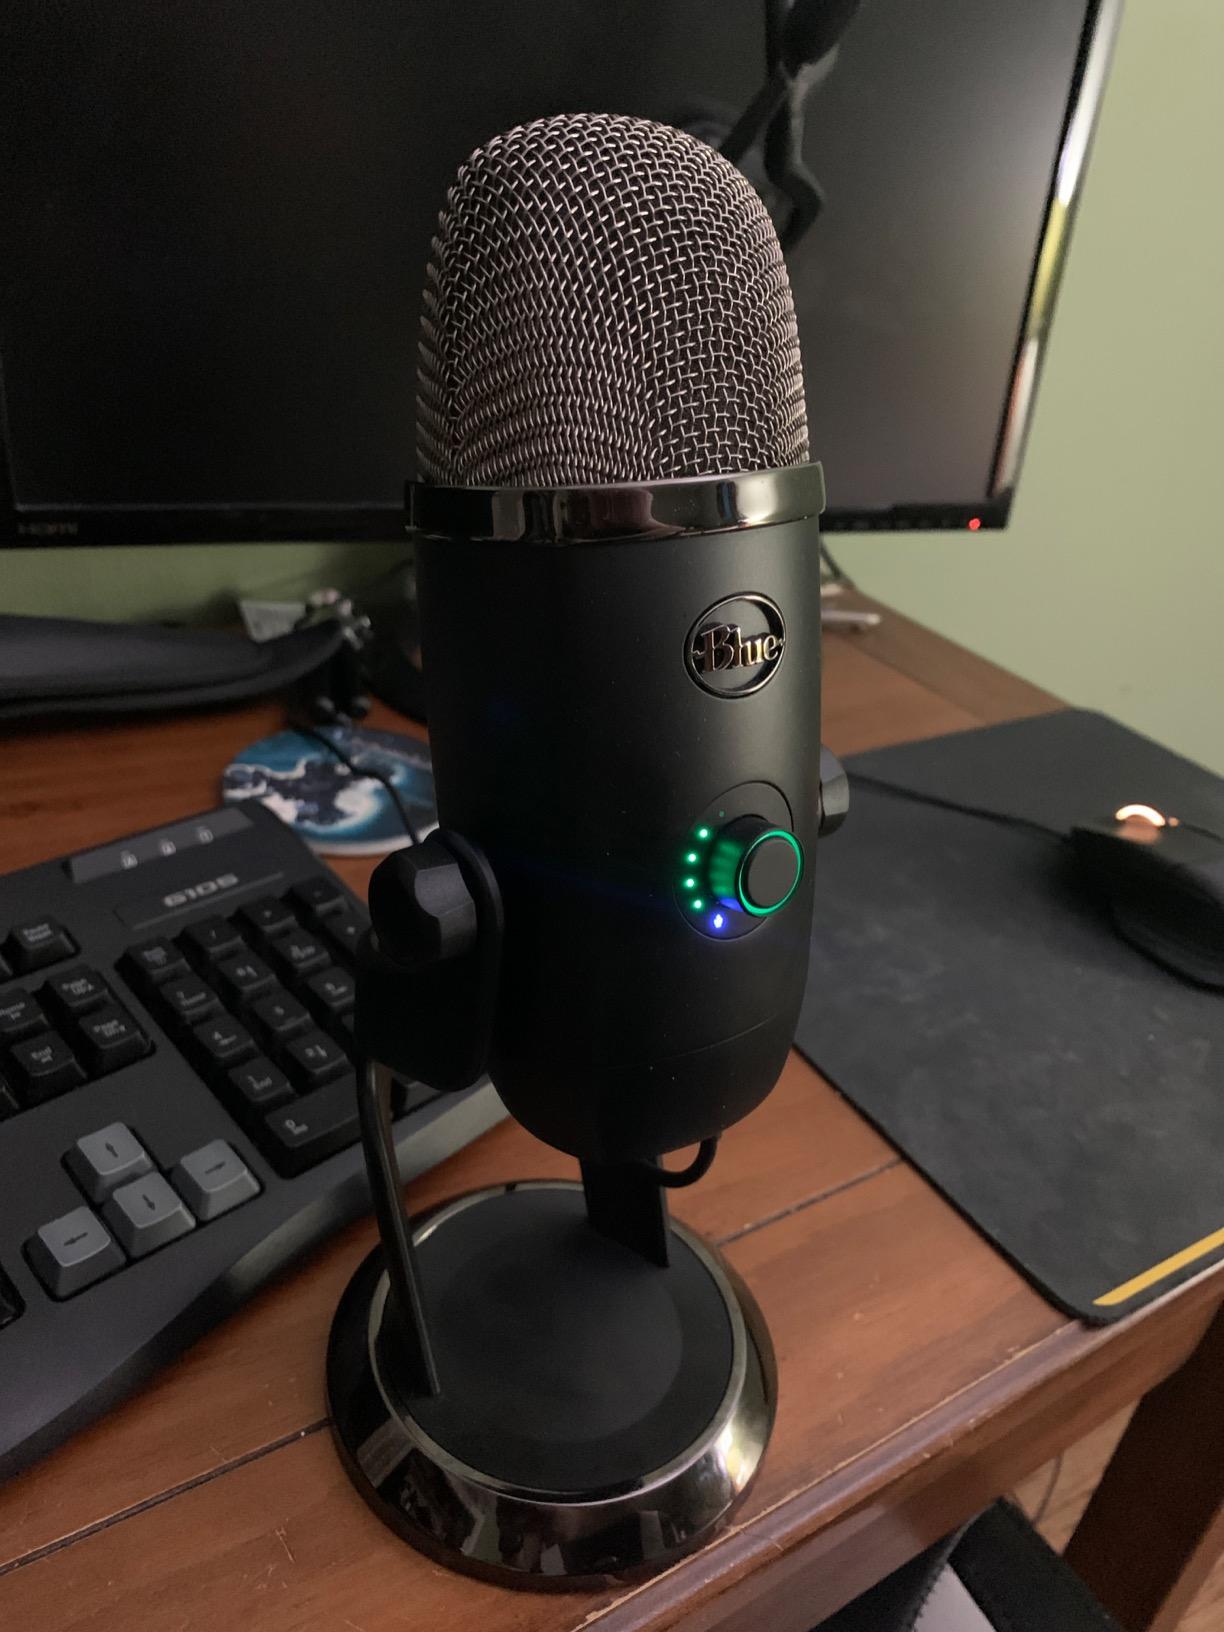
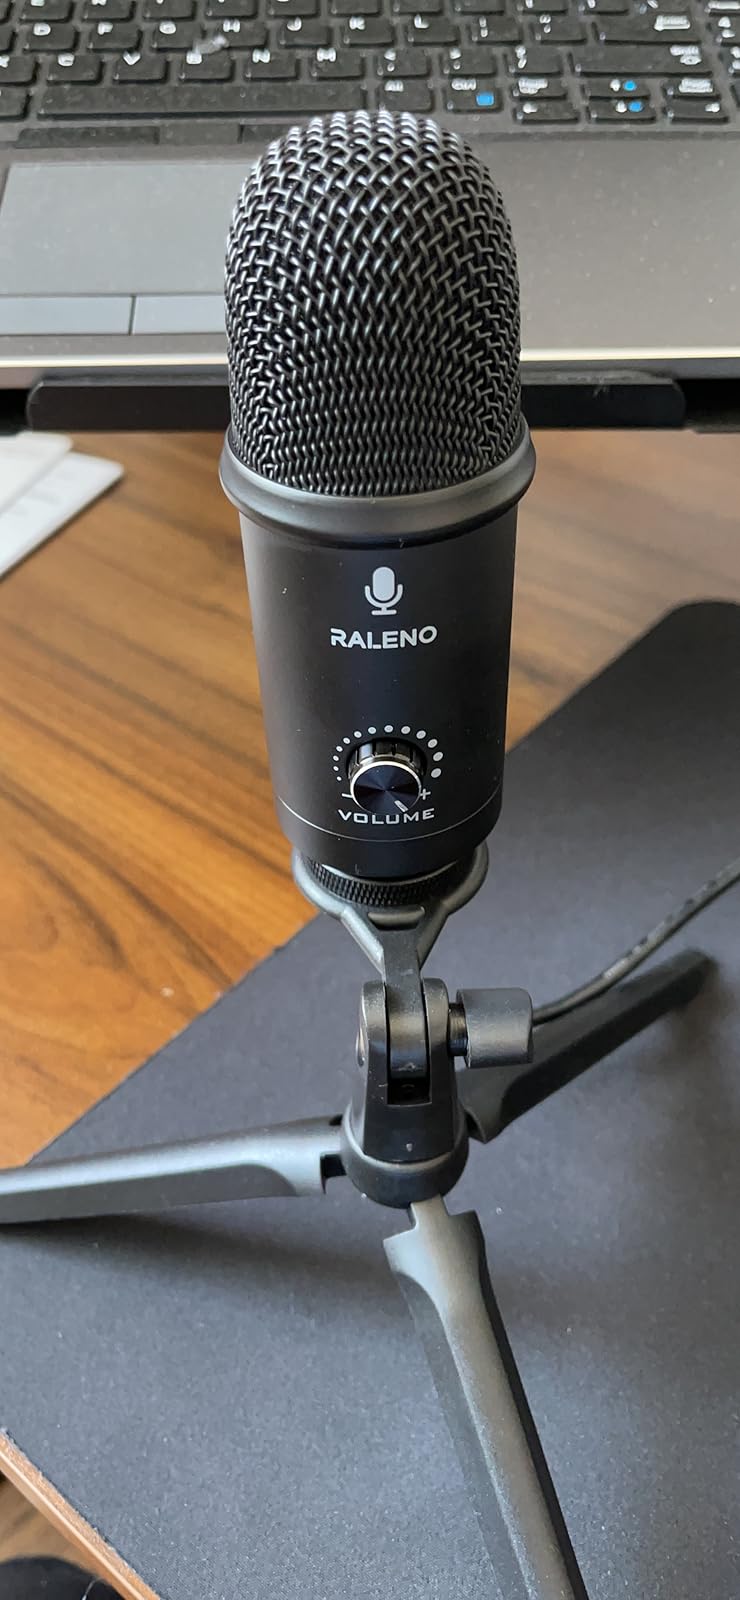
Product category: microphone
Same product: no